Field theory (psychology)

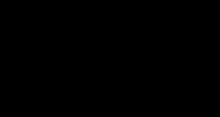
Field Theory Image 1

Field Theory Image 2

According to field theory, a person's life is made up of multiple distinct spaces. Image 1 is an example of the total field, or environment. Image 2 is showing a person, and a goal they have. This image shows that there are forces pushing a person toward their goal. The dotted line is everything one must go through to reach their goal, and how one must go through many different spaces. Individuals may have the same goal, but the field to get there may be different. One's field may be adjusted in order to gain the most in life. Some fields may be deleted, and some added, all depending on certain events that occur in a person's lifetime.